Dan Rather

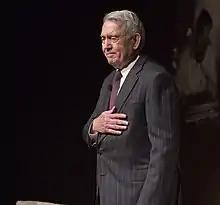
Rather at the LBJ Presidential Library in 2016

Rather has been referenced in the television shows "Saturday Night Live" and "Family Guy" and many films. An animated caricature of him made a cameo appearance in the JibJab political cartoon, "Good to Be in D.C." In 1971, he had a cameo in an episode of the number one hit comedy series "All in the Family". Entitled "The Man in the Street", series star Carroll O'Connor's Archie Bunker character excitedly awaits the viewing of a videotaped interview he gave earlier that day for the "CBS Evening News". At the last minute, to his dismay, the segment is preempted by the telecast of a Richard Nixon presidential address from the Oval Office. Rather appears, as himself, delivering post-speech analysis from actual news footage. Jean Stapleton, as Archie's scatterbrained wife Edith Bunker, says of Rather how he's there to "...tell us what Mr. Nixon just said."